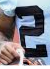
Number: 2